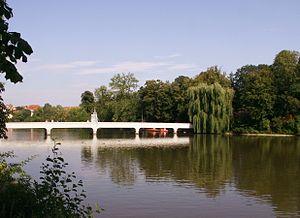
Altenbourg est une ville de l'est du land de Thuringe d'environ 33 000 habitants, située au sud de Leipzig. La ville est le chef-lieu de l'arrondissement du Pays-d'Altenbourg et elle fait partie de la Région métropolitaine du triangle saxon.